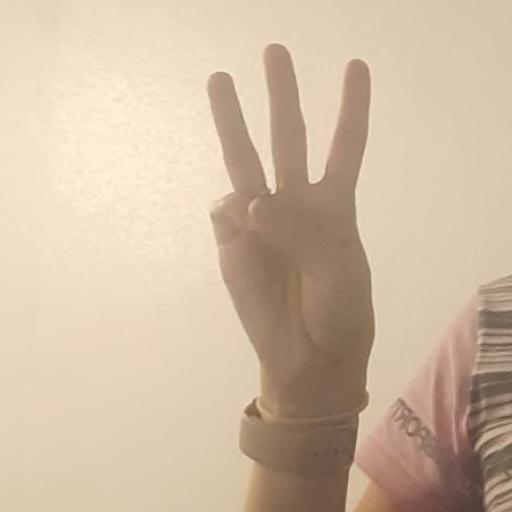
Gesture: three